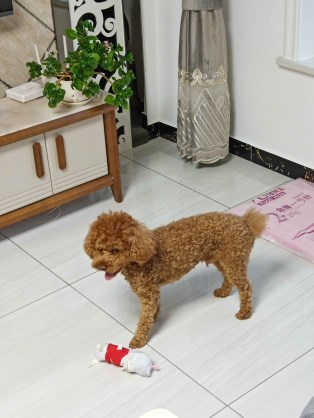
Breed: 7449-n000128-teddy